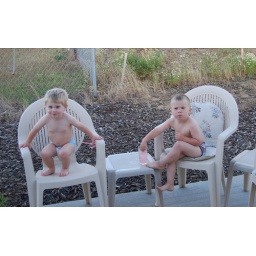
After horseback riding and jumping on the trampoline, the boys played in the water.